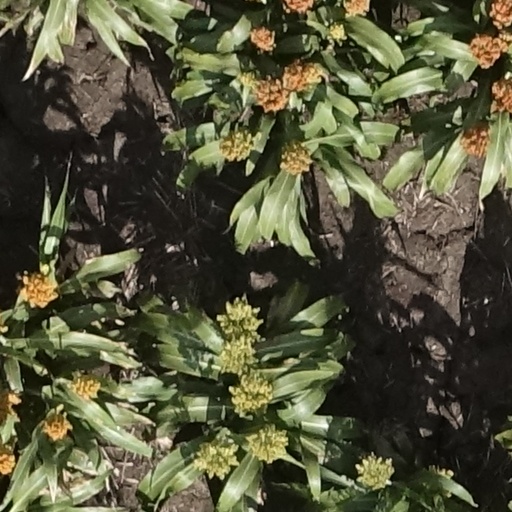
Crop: sorghum